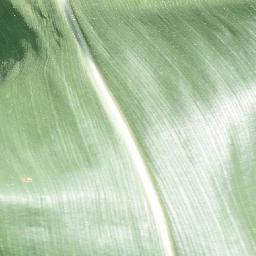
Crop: corn
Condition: (maize)_healthy